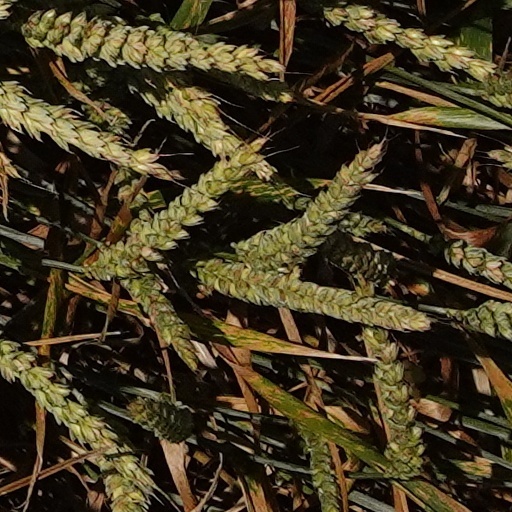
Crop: wheat